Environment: real
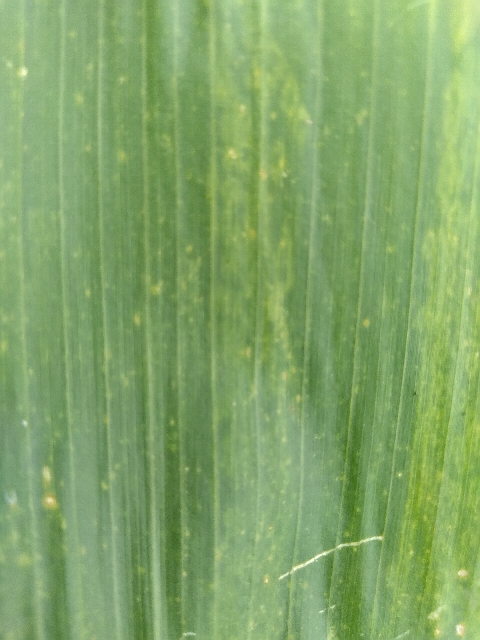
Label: lethal_necrosis